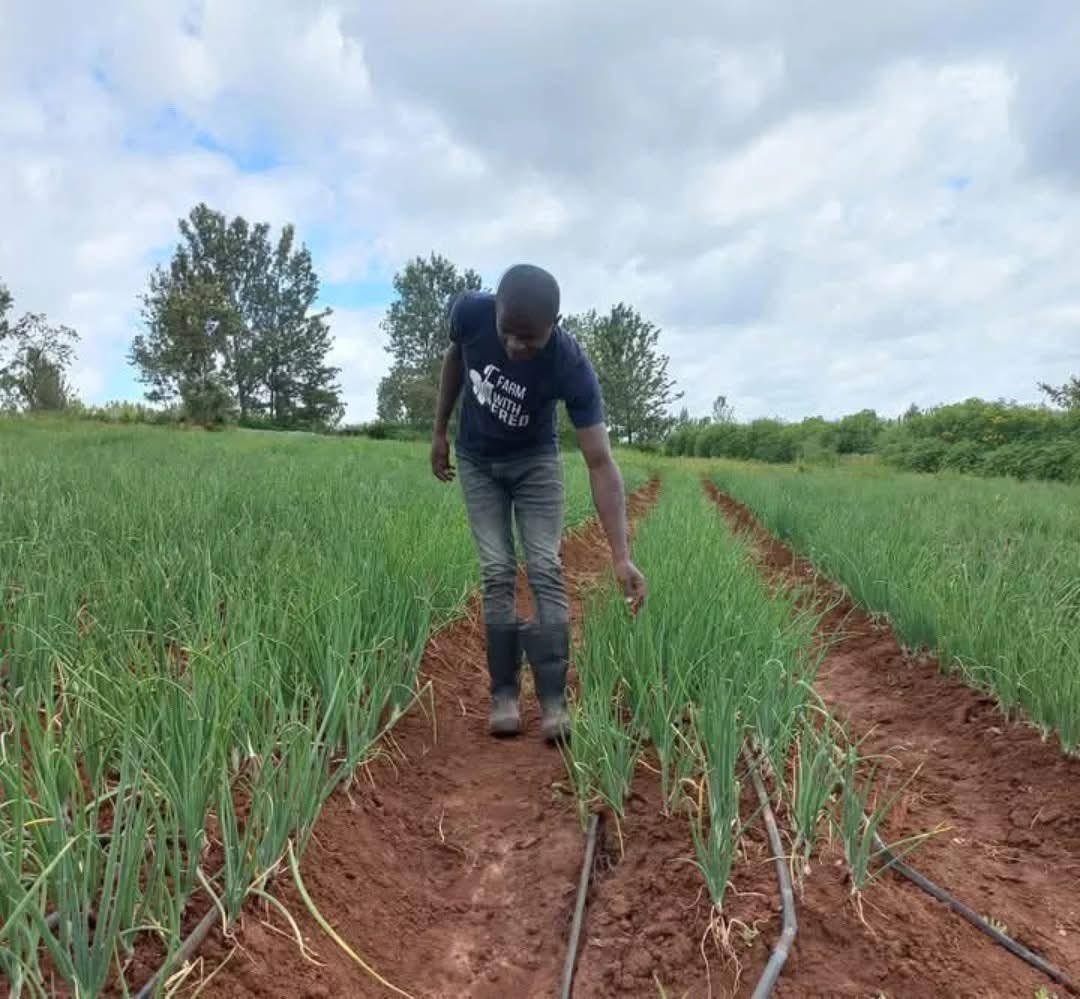
Mazao aina ya vitunguu yenye majani marefu na yupo mkulima amesimama katika shamba lililo limwa. Pia kuna mabomba ya maji yaliyopitishwa kwa pembeni.